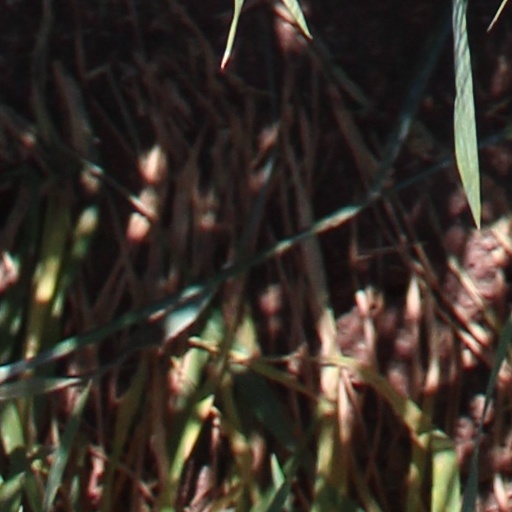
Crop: wheat